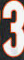
Number: 3